Hadley Furniture Company Building

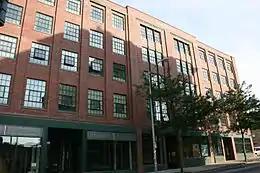

The Hadley Furniture Company Building is a historic retail building at 651-659 Main Street in downtown Worcester, Massachusetts. The five story brick building was built in 1923–24 to a design by the local architectural firm of Cutting, Carleton & Cutting. The Hadley Furniture Company, founded in 1914, sought to expand from earlier premises closer to City Hall, and commissioned its construction. As a representative of a significant specialty retail presence in the city, and for its architectural styling, it was listed on the National Register of Historic Places in 2011.